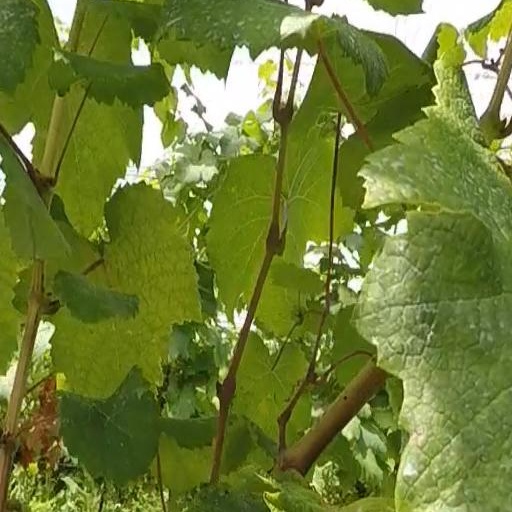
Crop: grape